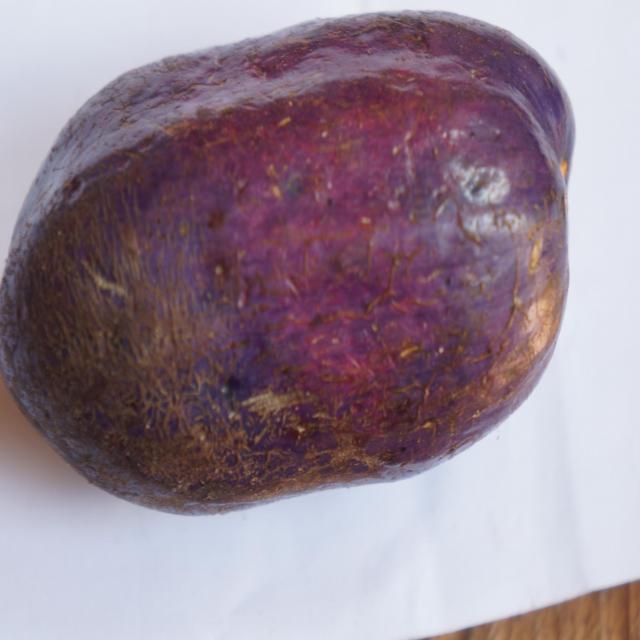
Plum grade: unaffected